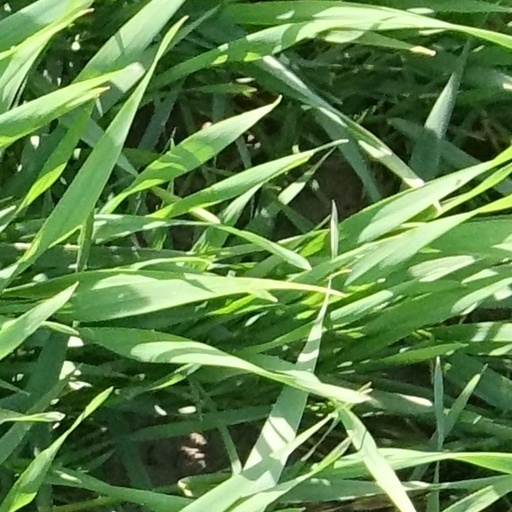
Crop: wheat